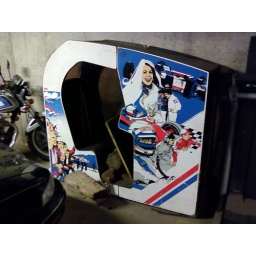
gutted Pole Position cabinet I found by the road